Ludwig Michalek

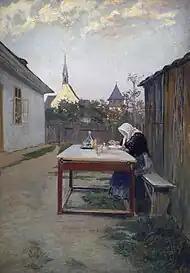
My Mother (Evening Mealtime)

He died on 24 September 1942, Vienna, aged 83. Two months after his death, his estate was put up for auction at the Dorotheum. In 1943, a street in Vienna's Ottakring district was named after him.